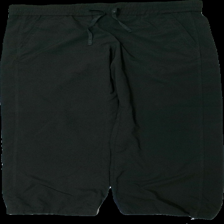
View: front
Type: Outerwear
Category: Unisex
Brand: Röhnish
Colors: Black
Material: 100% polyester
Pattern: Logo print
Cut: Tight
Size: M
Season: All
Price range: 50-100
Recommended usage: Reuse
Description: vindbyxor med broderi tryck